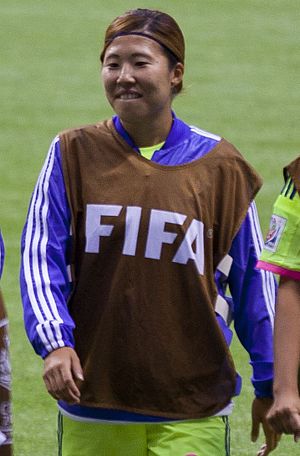
Yuri Kawamura
Yuri Kawamura er en japansk fodboldspiller. Hun har tidligere spillet for Japans kvindefodboldlandshold.